2014 G20 Brisbane summit

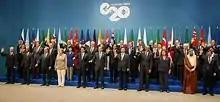
The G20 leaders wave on the final day of the forum

At the 2011 G20 Cannes summit, then-Prime Minister Julia Gillard was asked to have Australia host the 2014 summit. Brisbane was selected over the much larger Sydney because Brisbane Airport was better equipped to cater to significant increases in plane arrivals. Additionally, the Sydney Convention and Exhibition Centre would be undertaking renovations at the time. The Parliament of Queensland passed the "G20 (Safety and Security) Act 2013" on 29 October 2013.